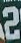
Number: 2